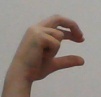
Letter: thal